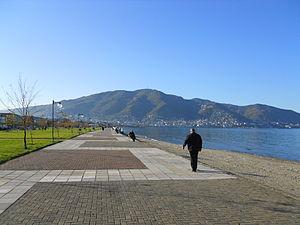
La province d’Ordu est une des 81 provinces de la Turquie. Localisée au bord de la mer Noire. Son gouvernorat se trouve dans la ville d'Altınordu qui est une municipalité métropolitaine depuis 2014.